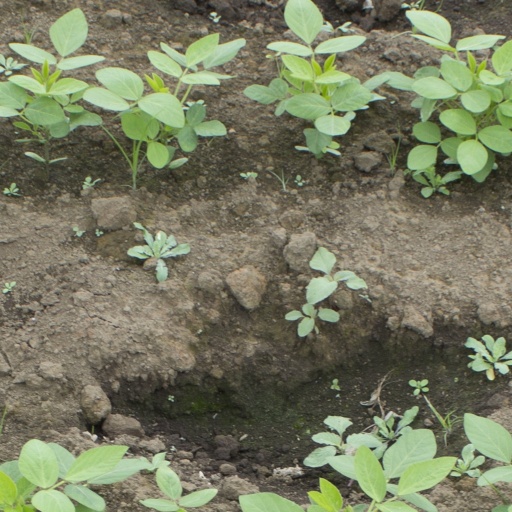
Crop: soybean